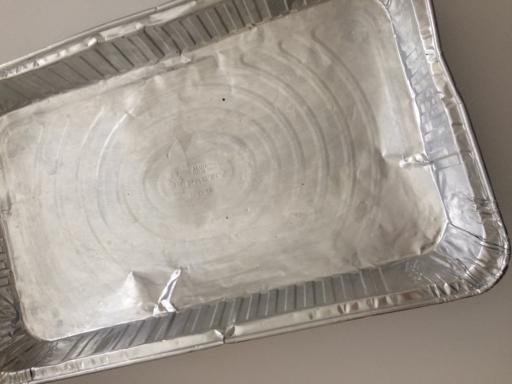
Waste category: metal